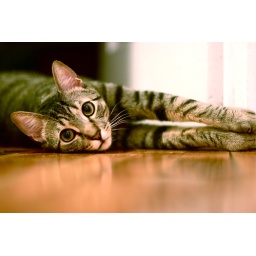
Kara's cat Guiseppe looking adorable. There's a bottle cap just around the corner he is trying to reach.